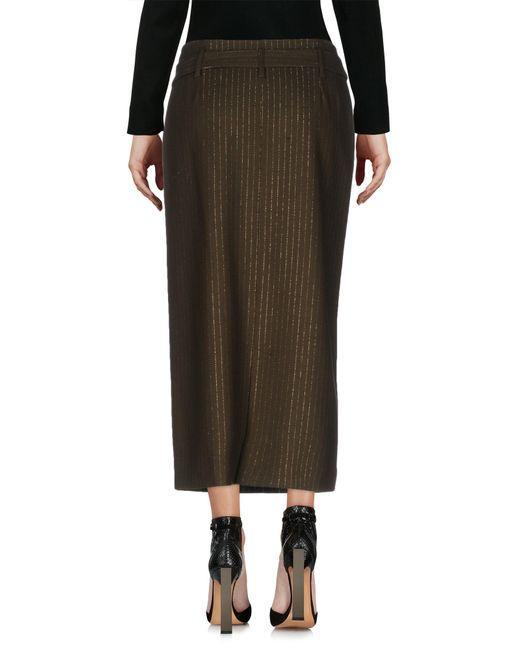
Slim Fit Partywear knöchellanger Rock für Damen